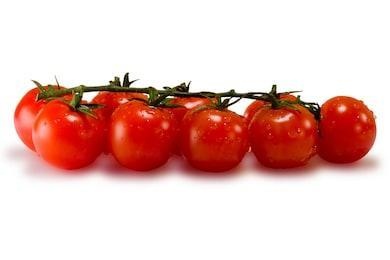
Label: tomato